J. Wayne Reitz

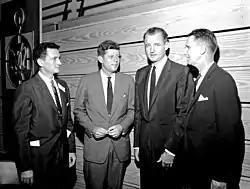
A Florida Blue Key event - with Stephen C. O'Connell, John F. Kennedy, George Smathers, and J. Wayne Reitz Florida Blue Key banquet in 1957.

University of Florida president J. Hillis Miller Sr.'s sudden and unexpected death in November 1953 started a lengthy search for his successor. In 1954, the Florida Board of Control named Philip G. Davidson, then president of the University of Louisville, as the university's new chief executive. Davidson, however, withdrew his name when controversial Acting Florida Governor Charley Johns refused to sign his payroll warrant. A new search was initiated and, two and a half months after Acting Governor Johns was replaced by the newly elected LeRoy Collins, the Board of Control settled on Reitz as its choice to be the university's fifth president on March 22, 1955. He was the first University of Florida faculty member to be elevated to the position.